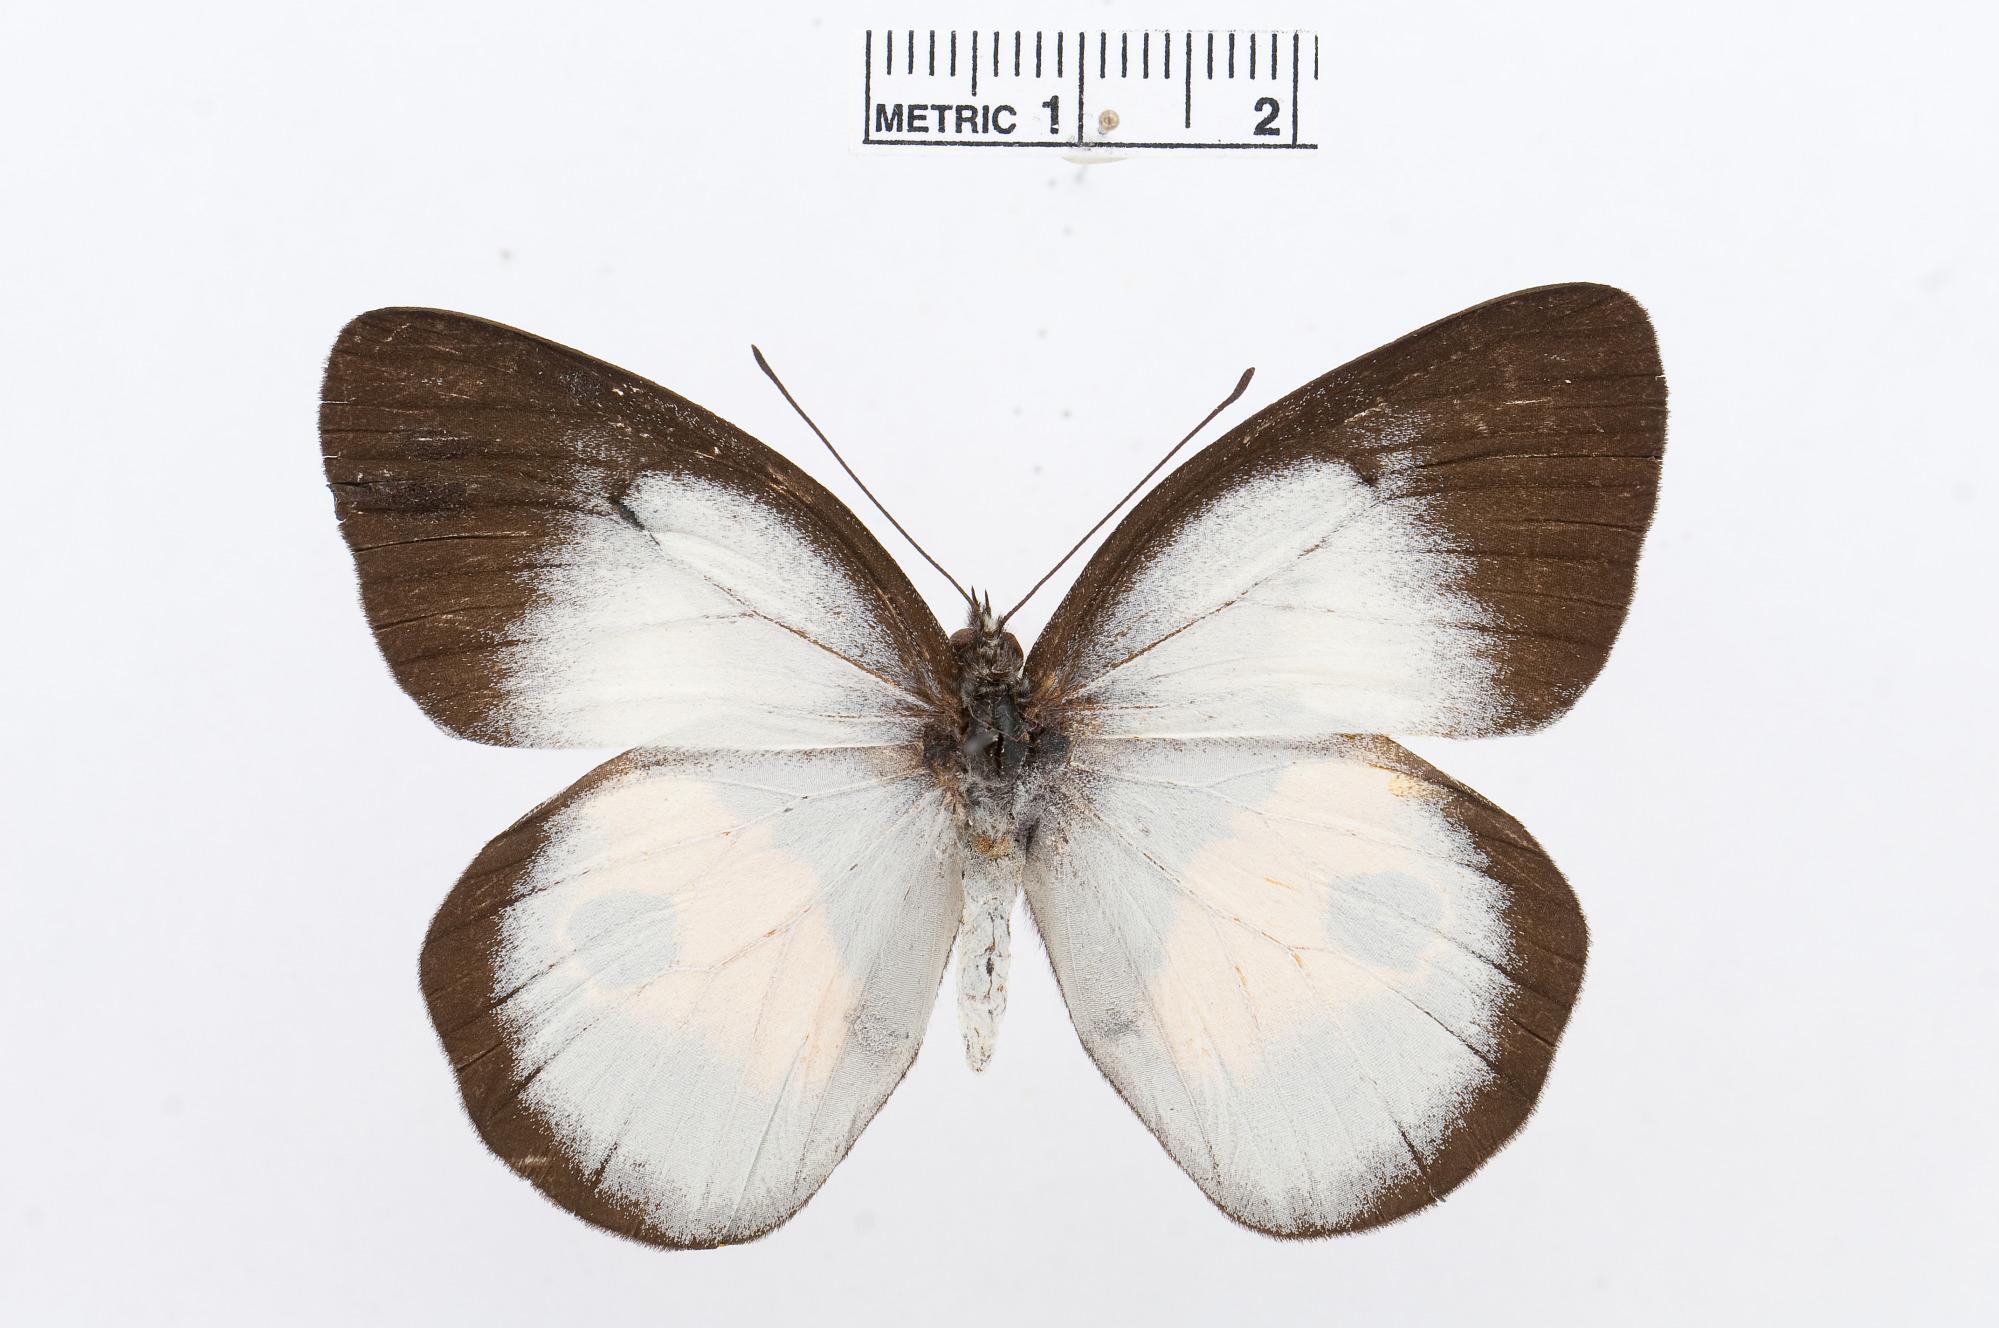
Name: Delias discus
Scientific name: Delias discus
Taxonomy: Animalia, Arthropoda, Hexapoda, Insecta, Lepidoptera, Pieridae, Pierinae